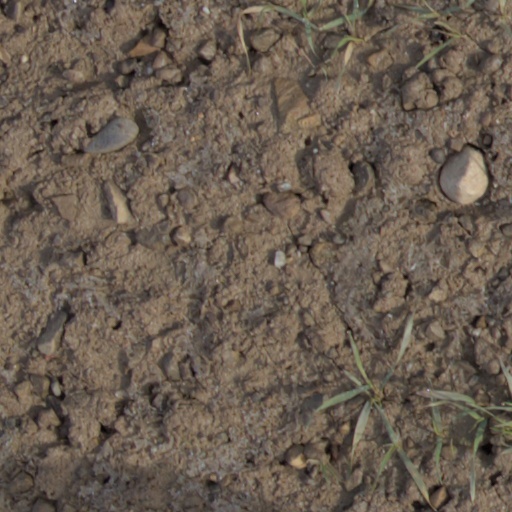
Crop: wheat